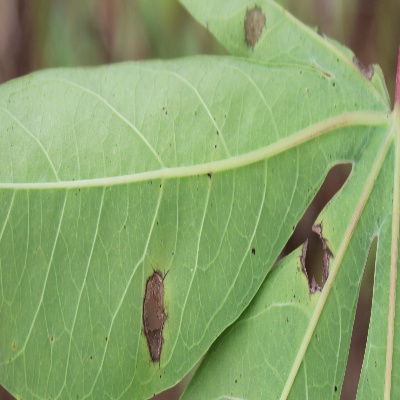
Crop: Cassava
Condition: bacterial blight